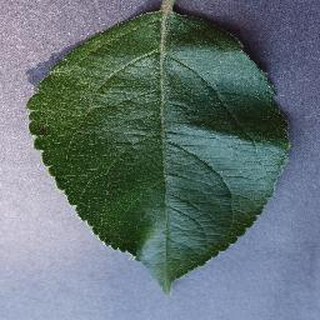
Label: healthy_apple